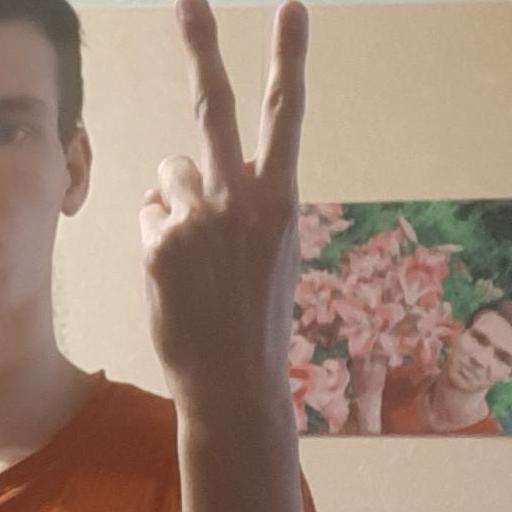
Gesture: peace_inverted